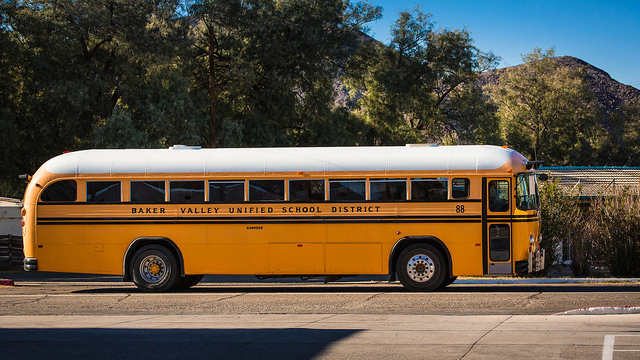
A yellow school bus driving down a street next to a parking lot.

A yellow school bus on street next to trees.

An old yellow school bus parked on the side of the road

A unique looking Baker Valley school bus.

A school bus drives along on a road.